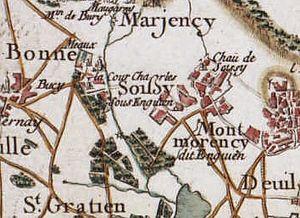
Soisy-sous-Montmorency (France) - Carte de Cassini, vers 1780
Soisy-sous-Montmorency est une commune française située dans le département du Val-d'Oise en région d'Île-de-France.